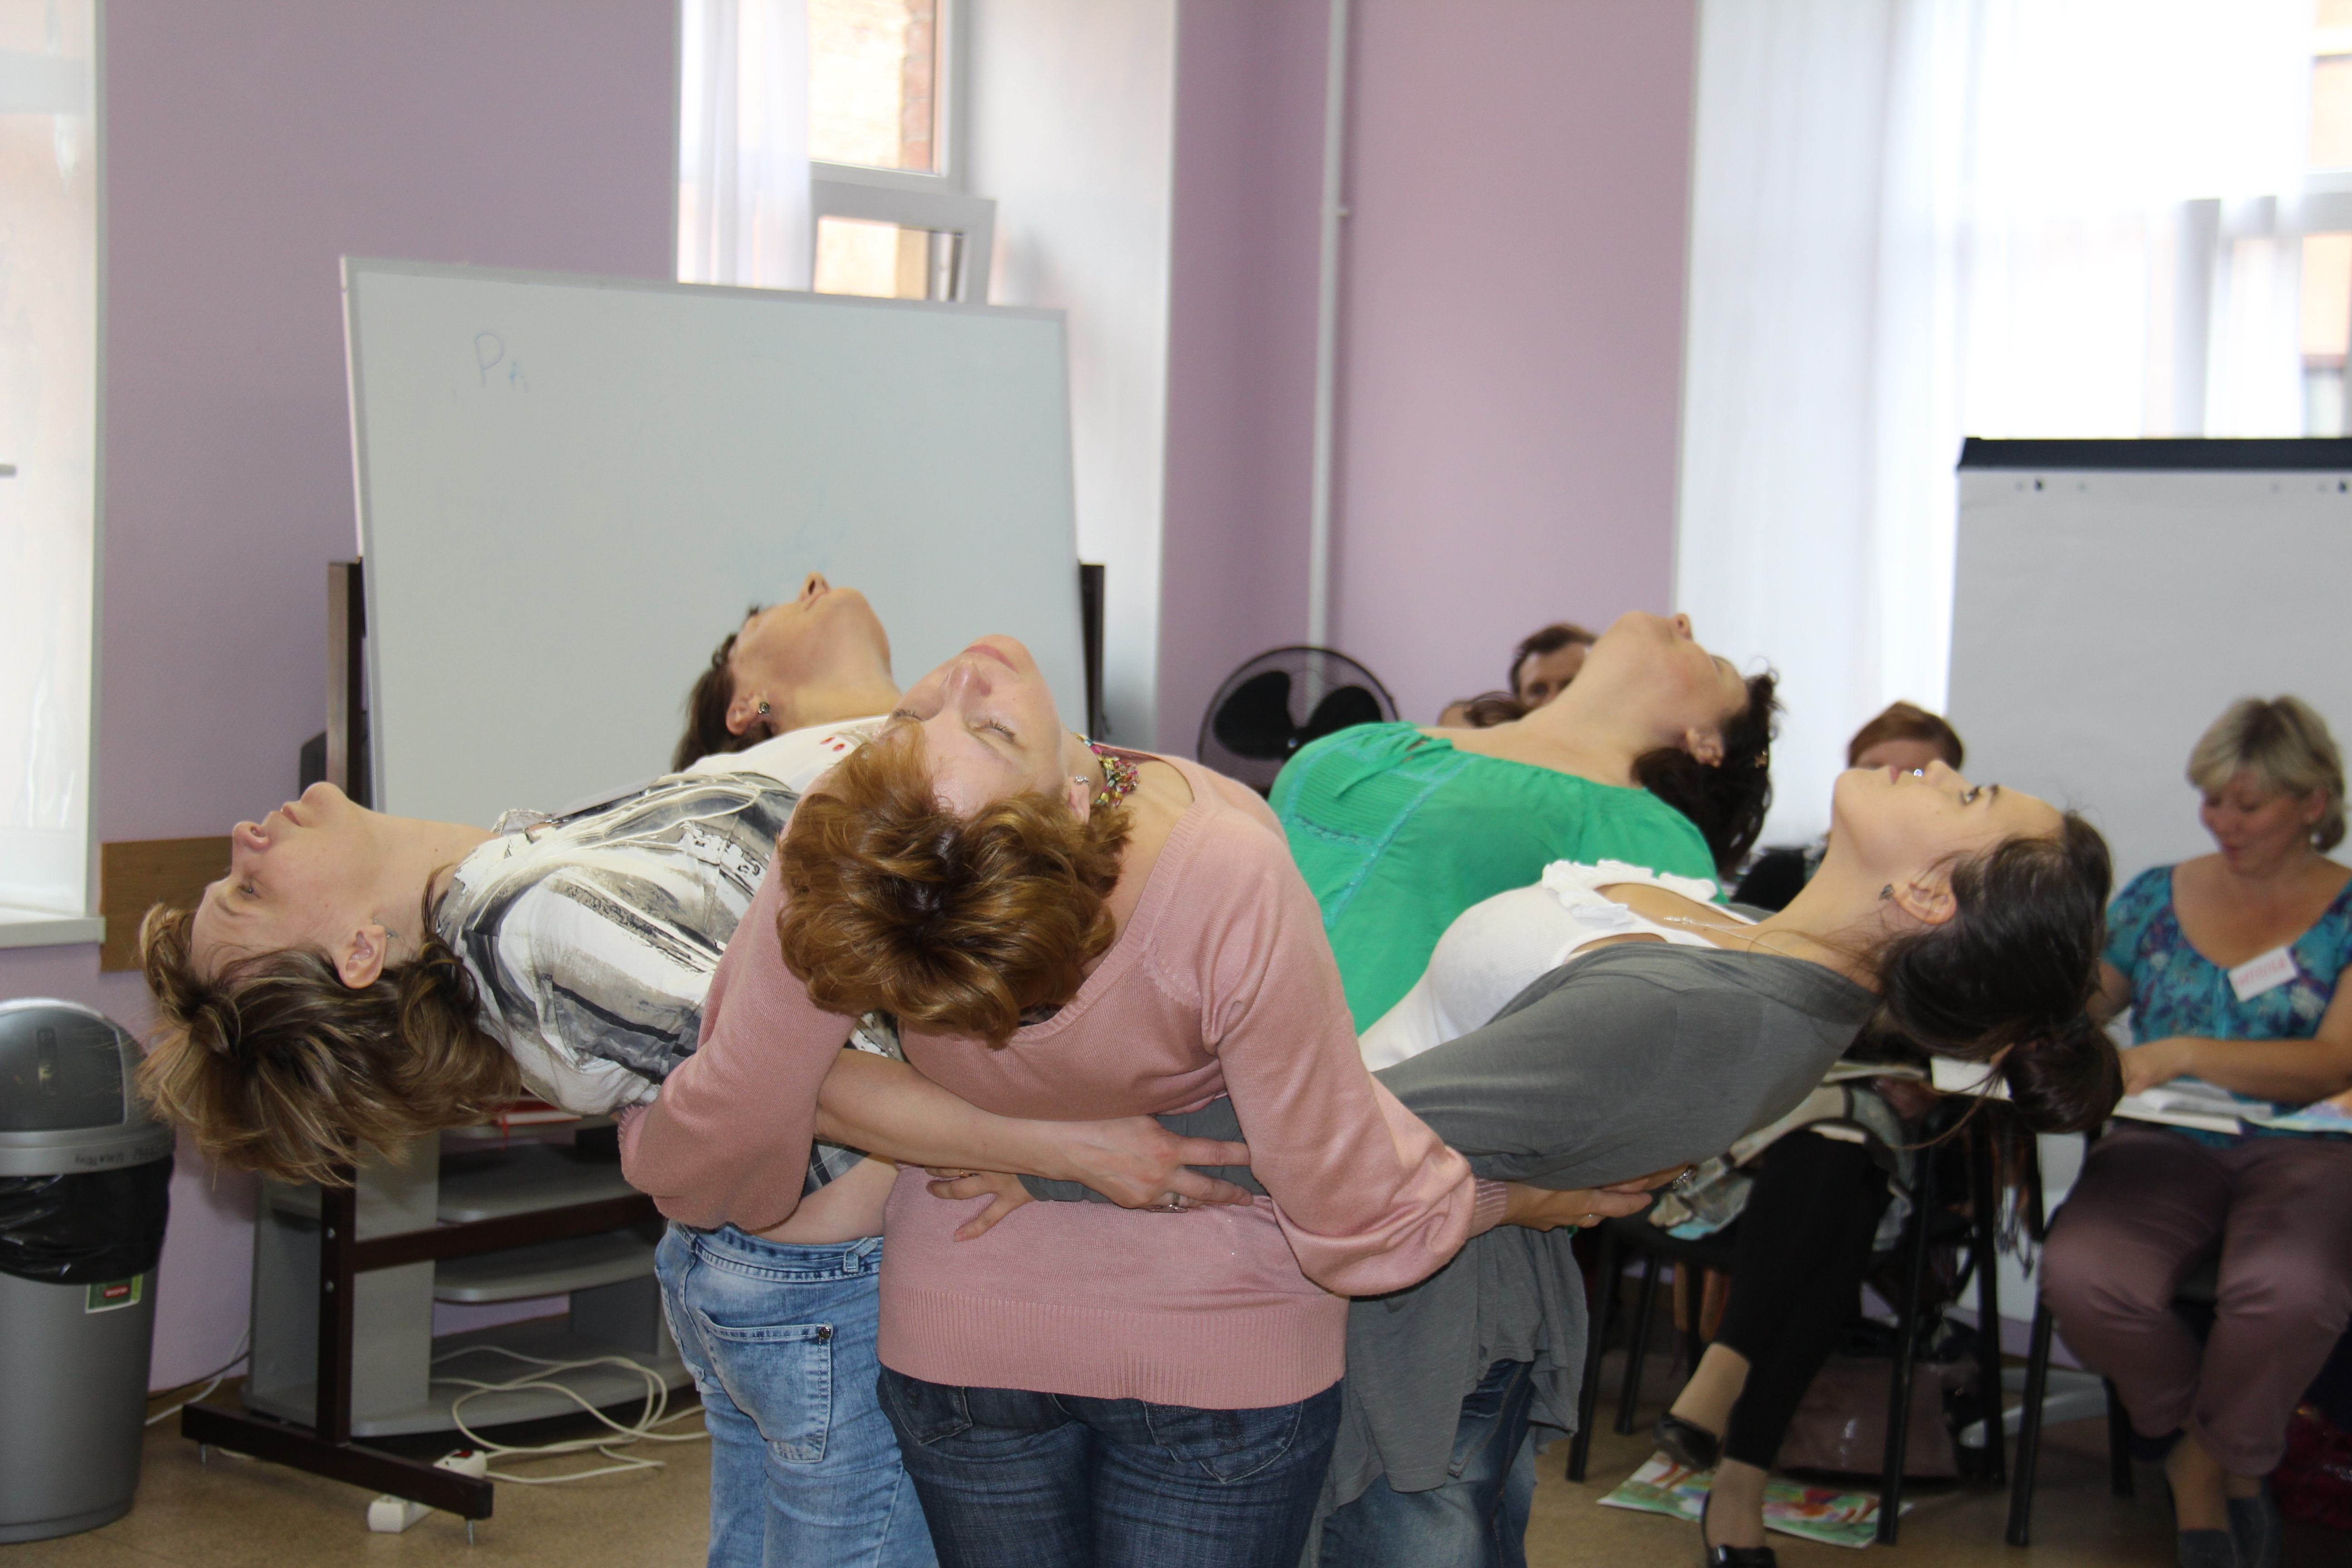
girl, dance, communication, student, professional, room, conversation, fun, women, unity, institution, art therapy